Eumig

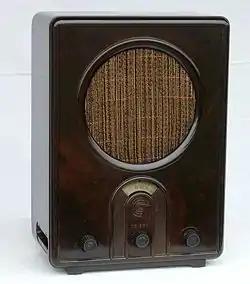
A VE301W model "Volksempfänger", or "People's Radio Receiver," produced by EUMIG in the 1930s. The cabinet is made of bakelite, and the speaker screen of silk.

EUMIG was an Austrian company producing audio and video equipment that existed from 1919 until 1982. The name is an acronym for "Elektrizitäts und Metallwaren Industrie Gesellschaft", or, translated, the "Electricity and Metalware Industry Company."